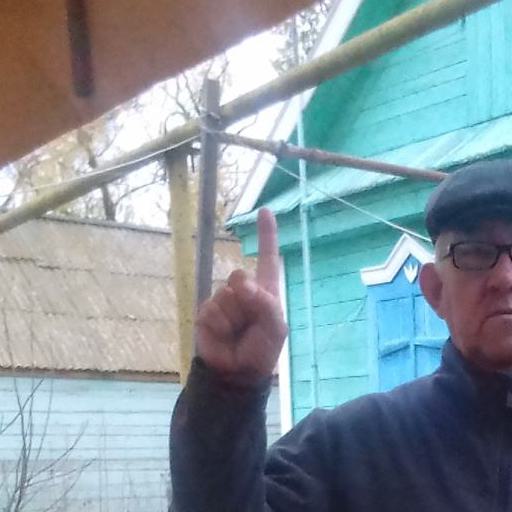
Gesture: one